Christian culture

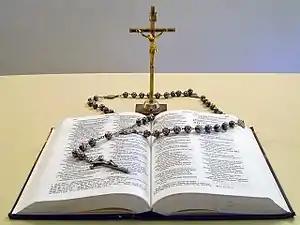
Christian culture symbols: Christian Bible, rosary, and crucifix.

Christian pop culture (or Christian popular culture), is the vernacular Christian culture that prevails in any given society. The content of popular culture is determined by the daily interactions, needs and desires, and cultural 'movements' that make up everyday lives of Christians. It can include any number of practices, including those pertaining to cooking, clothing, mass media and the many facets of entertainment such as sports and literature.